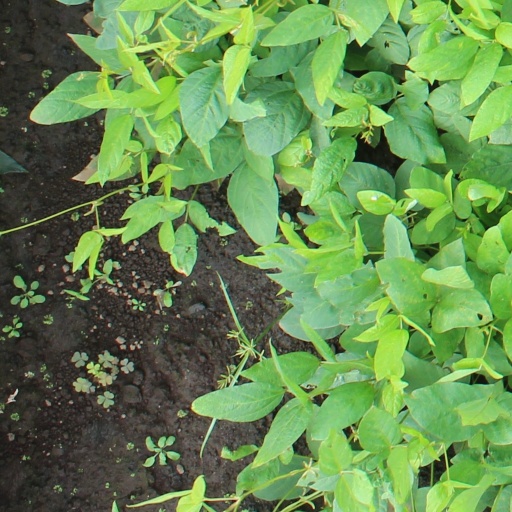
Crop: soybean